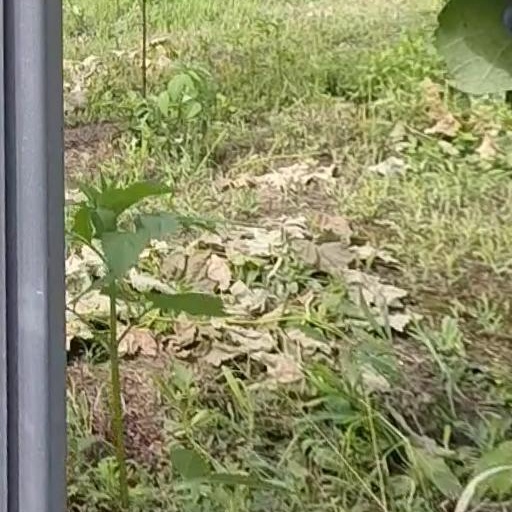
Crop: grape